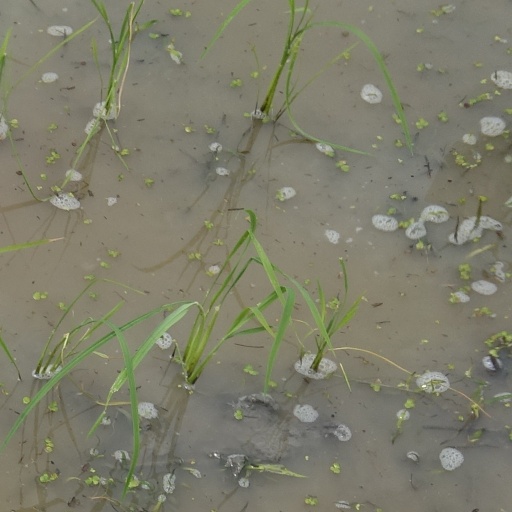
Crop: rice